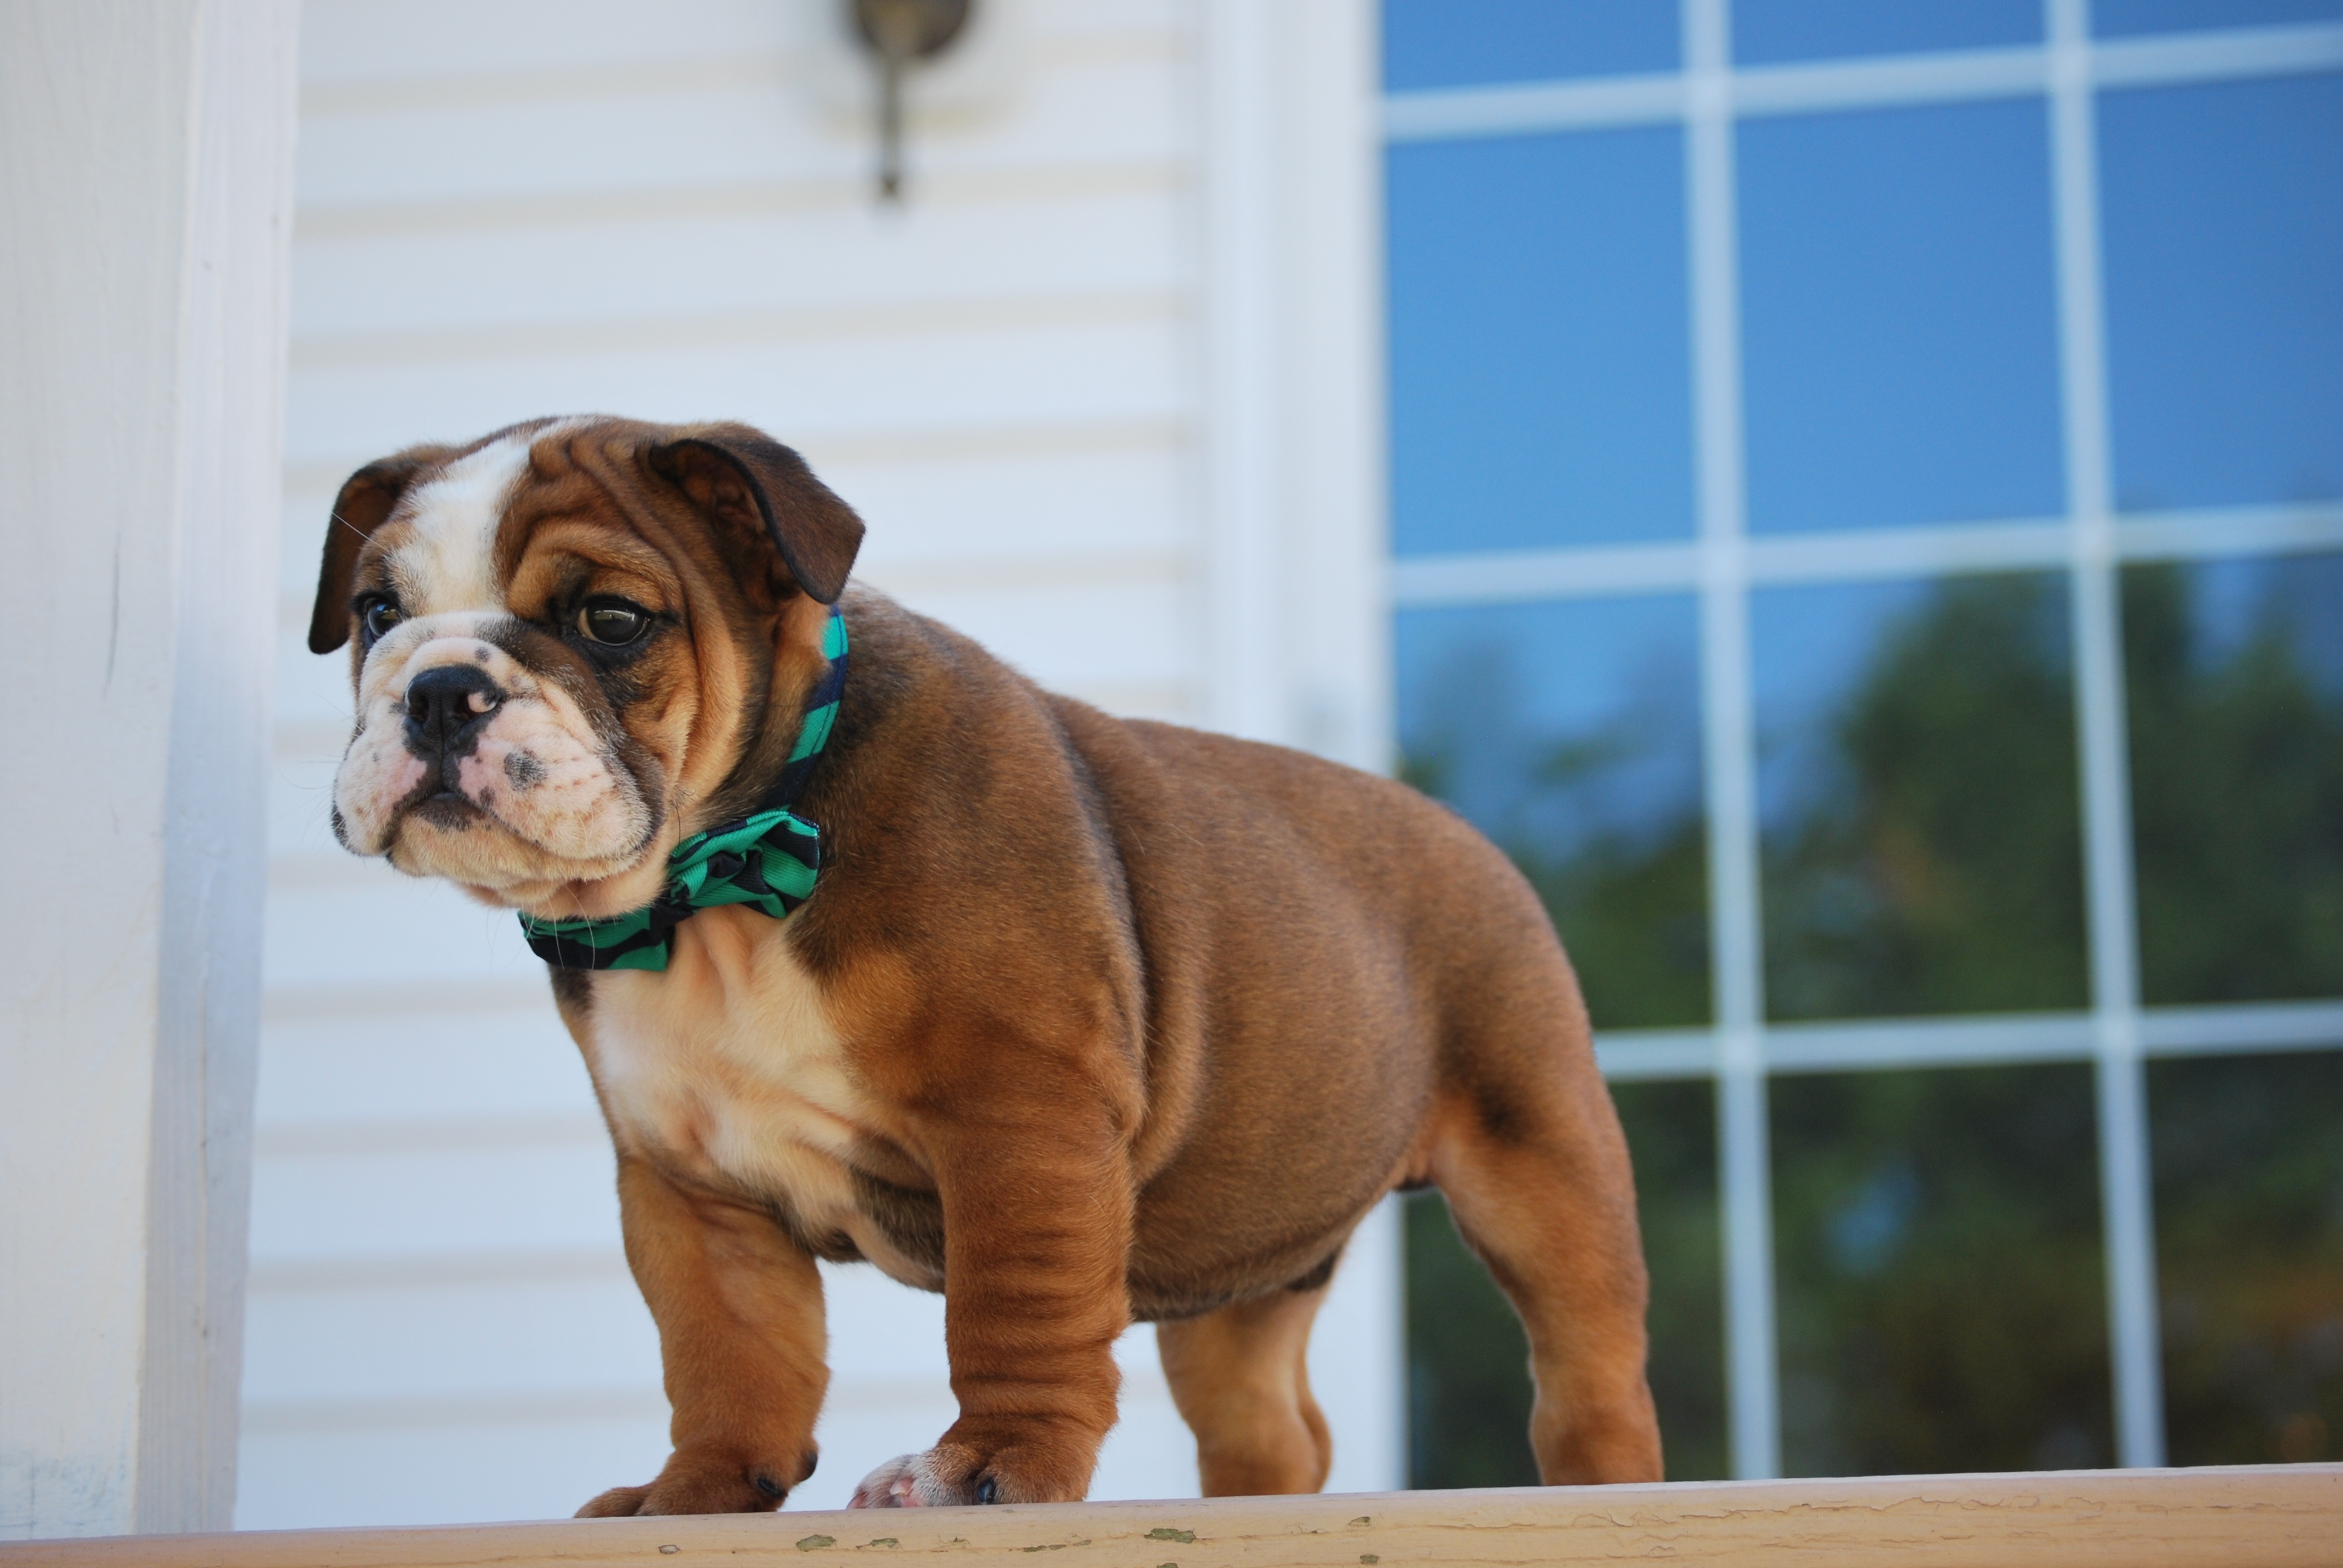
puppy, dog, animal, cute, pet, mammal, bulldog, vertebrate, dog breed, purebred, old english bulldog, dog like mammal, olde english bulldogge, toy bulldog, british bulldogs